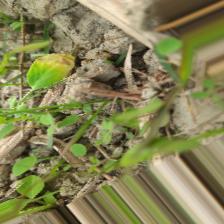
Label: Ascochyta blight